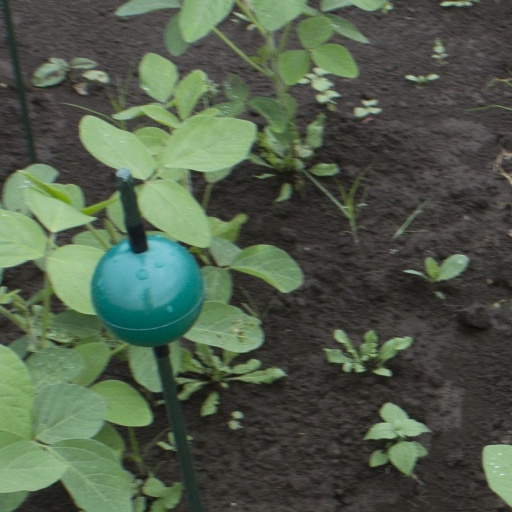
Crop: soybean